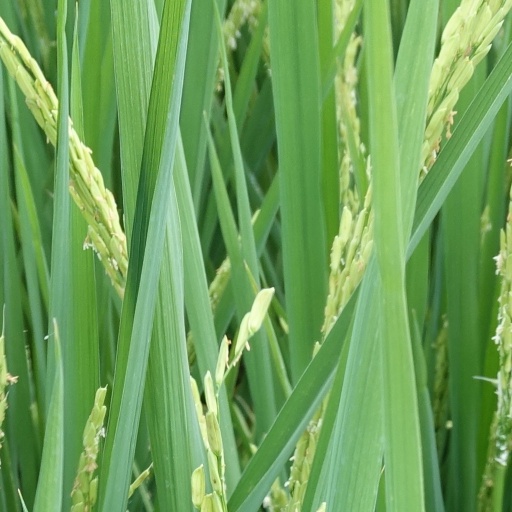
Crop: rice